Iwai Hanshirō VIII

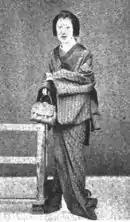
Iwai Hanshirō VIII in costume for an "onnagata" role. Unknown date, c. early Meiji period.

In the conservative Kabuki world, stage names are passed from father to son in formal system which converts the kabuki stage name into a mark of accomplishment. This actor assumed the mantle of his father's stage name in 1872.